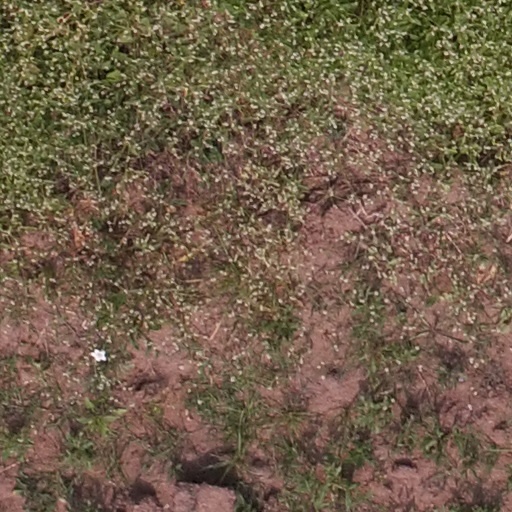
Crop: maize; corn